Man: Whence, How and Whither, a Record of Clairvoyant Investigation

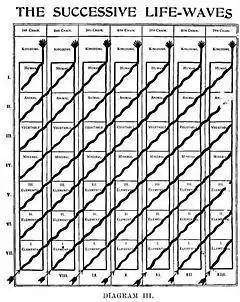
Successive Life-waves.

The theosophical concept of Evolution suppose spiritual development of the Mankind will attain the fullness of the stature of Buddha, Christ, etc. of the prize of the high calling of God in Christianity.